Mandala of the Two Realms

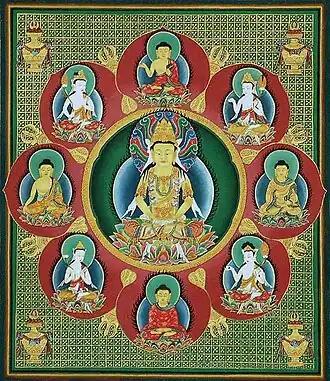
The central eight petal hall with Vairocana in center surrounded by (clockwise from top): Ratnasambhava, Samantabhadra, Saṅkusumitarāja, Manjushri, Amitābha, Avalokiteśvara, Amoghasiddhi and Maitreya).

The "Mahāvairocana Sūtra" was translated into Chinese by the Indian monk Śubhakarasiṃha (Chinese: 善無畏; pinyin: "Shànwúwèi"; rōmaji: "Zenmui", 637–735) together with his Chinese disciple, Yixing (Chinese: 一行; pinyin: "Yīxíng"; rōmaji: "Ichigyō"; 683–727), around 725 CE. Meanwhile, the "Vajraśekhara Sūtra" was translated into Chinese around the same time by the Indian monk Vajrabodhi (Chinese: 金剛智; pinyin: "Jīngāngzhì"; rōmaji: "Kongōchi"; 671–741) and his disciple Amoghavajra (Chinese: 不空; pinyin: "Bùkōng"; rōmaji: "Fukū"; 705–774). These figures were the key founders of Chinese Esoteric Buddhism (Chinese: 密宗; pinyin: "Mìzōng"). Each of the esoteric lineages associated with these two sutras also included teachings and instructions on how to draw and construct maṇḍalas (Chinese: 曼荼羅; pinyin: "màntúluó"). The earliest Chinese sources (6th century) use the term “tan (壇,” “altar” or “platform”) instead of "mandala", indicating how these mandalas were placed or construction on some raised platform. Some examples of early Chinese mandalas have survived in the Mogao Caves.